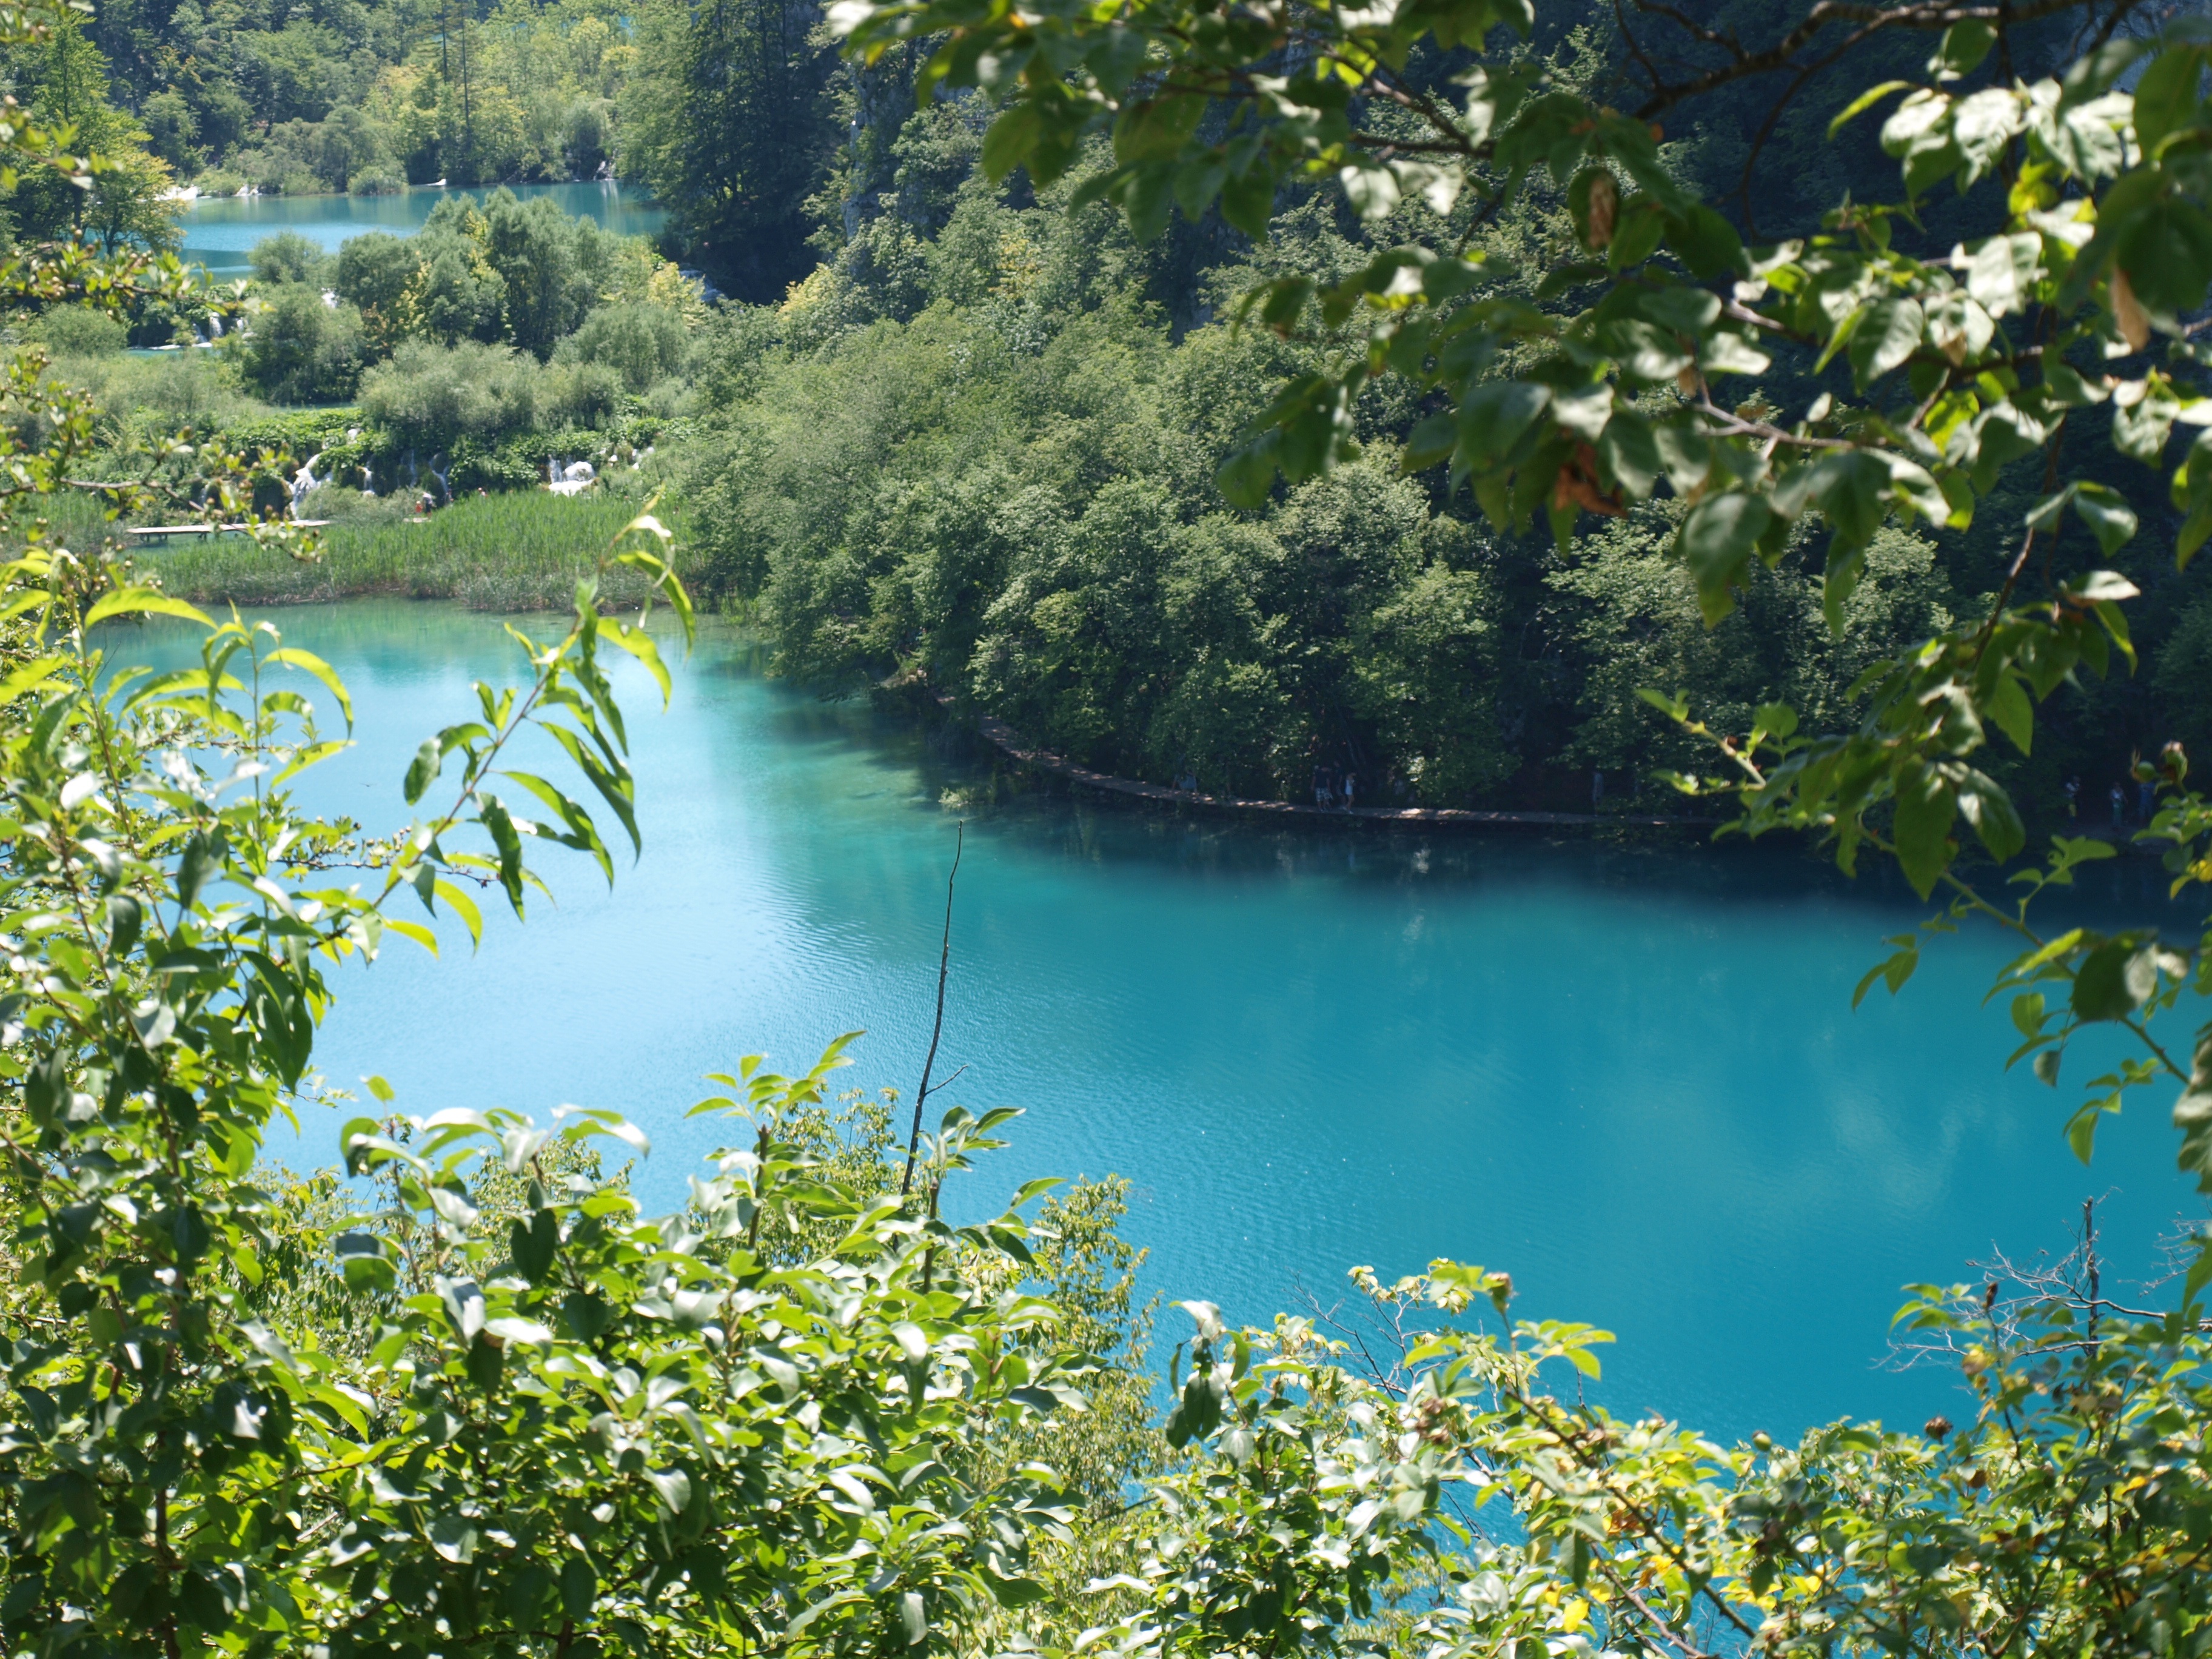
tree, water, nature, forest, flower, lake, river, pond, green, jungle, reservoir, body of water, woods, croatia, vegetation, rainforest, day, woodland, habitat, ecosystem, plitvice, nature reserve, natural environment